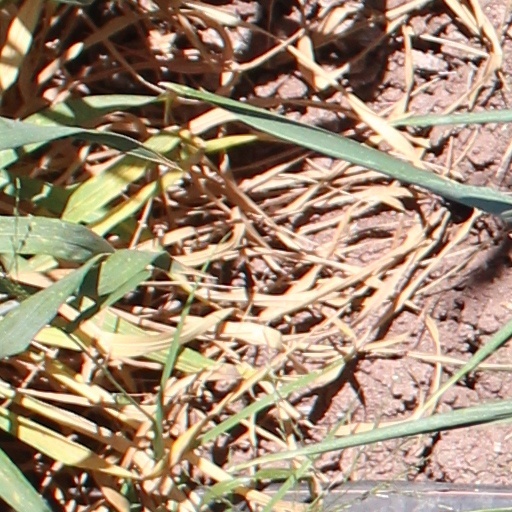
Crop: wheat